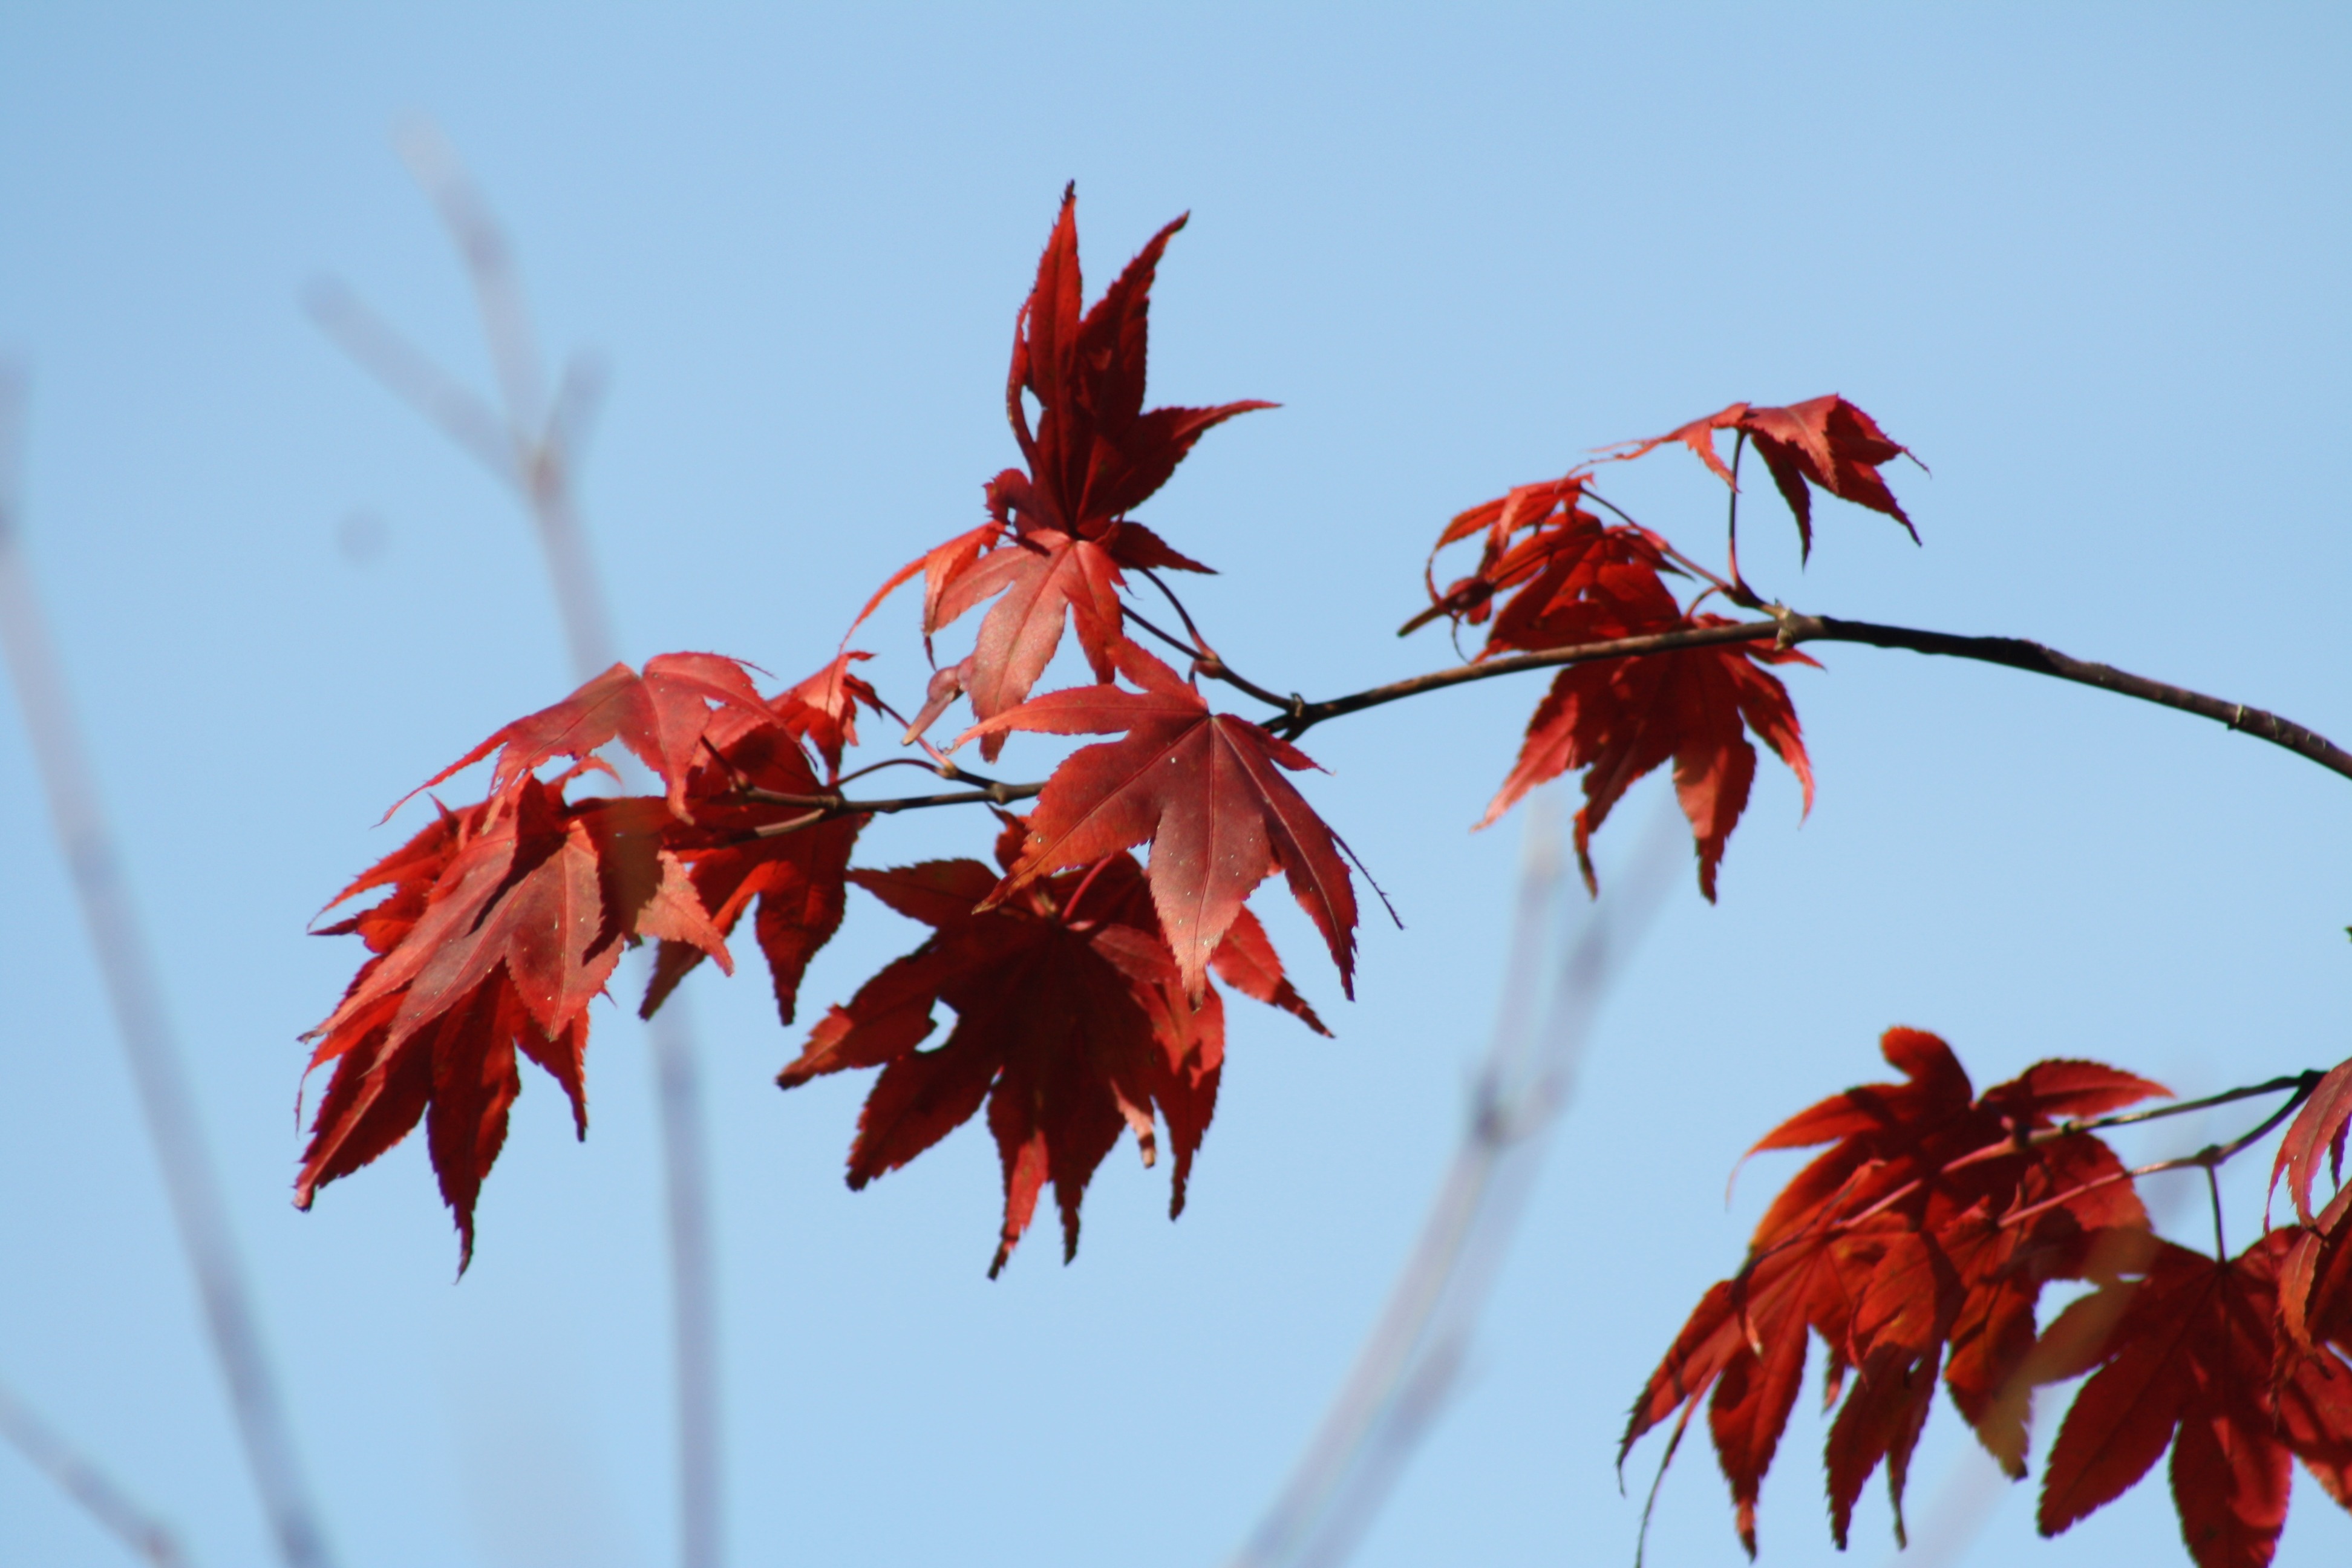
tree, branch, plant, sky, sunlight, leaf, flower, petal, red, color, autumn, botany, blue, flora, season, maple, maple tree, maple leaf, leaves, macro photography, flowering plant, woody plant, land plant